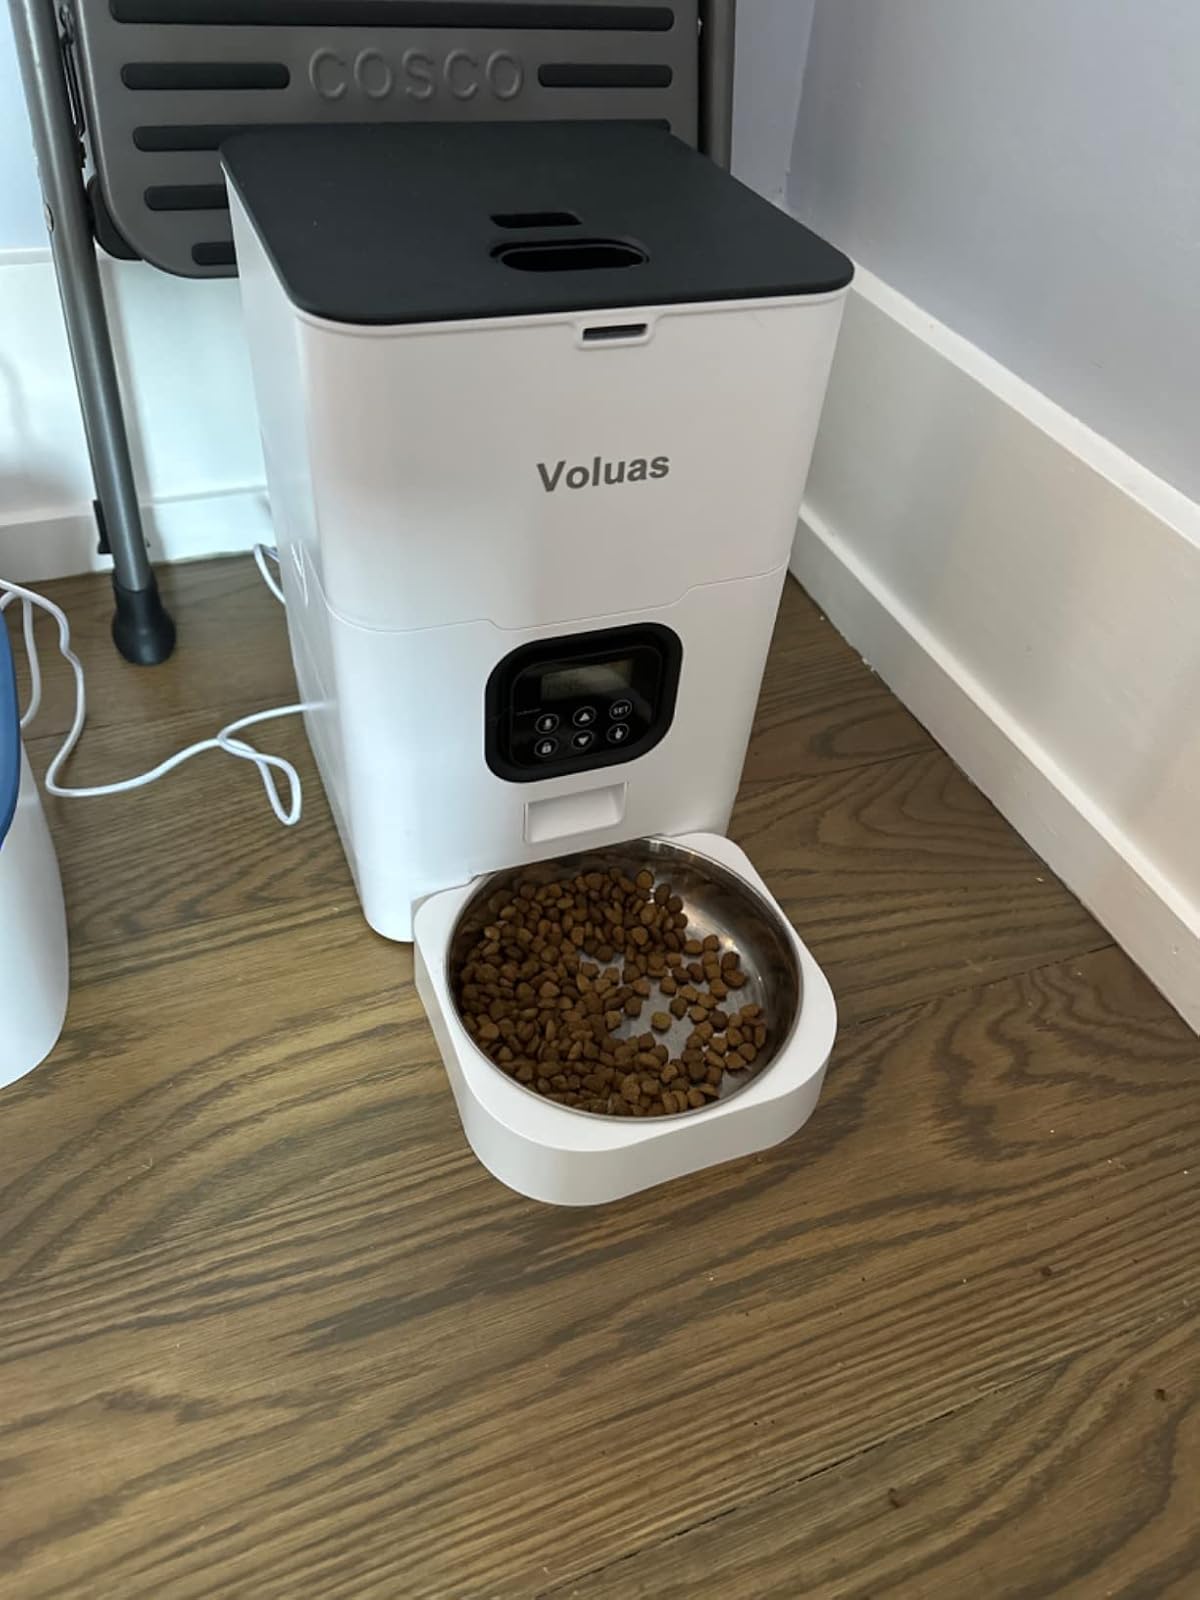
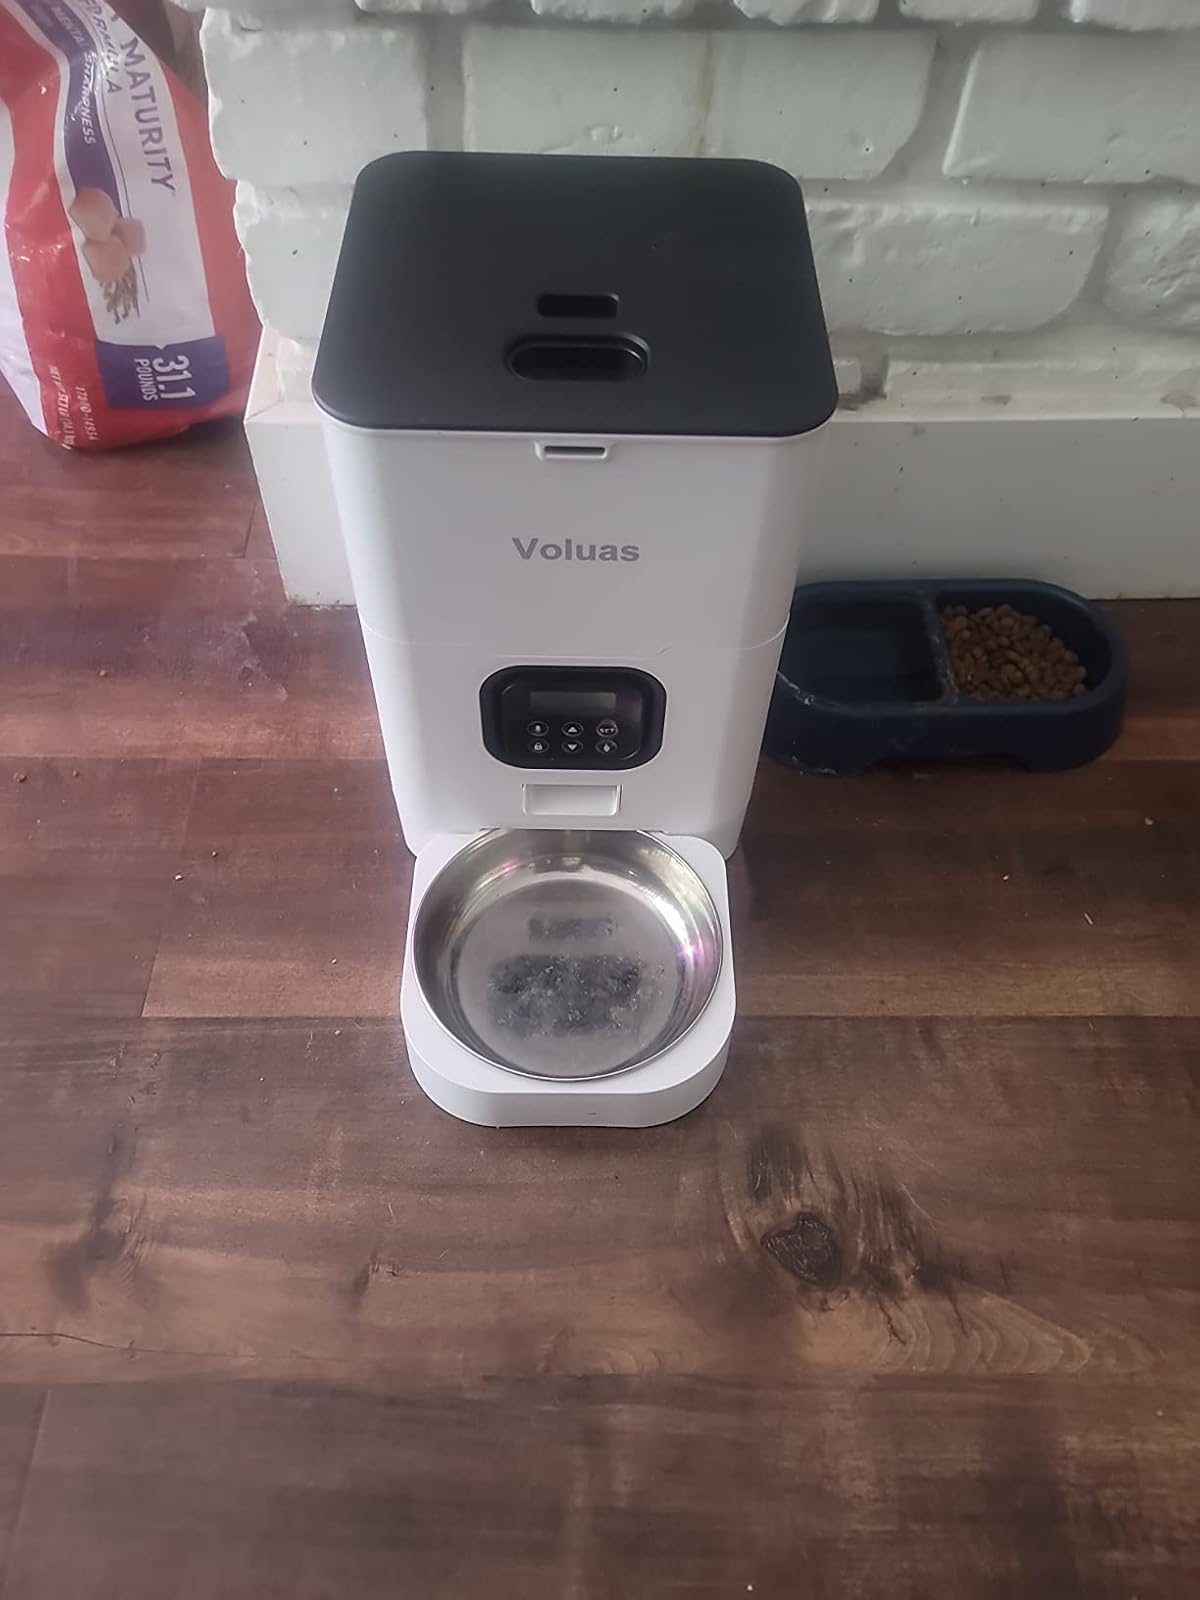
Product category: items_feeder
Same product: yes